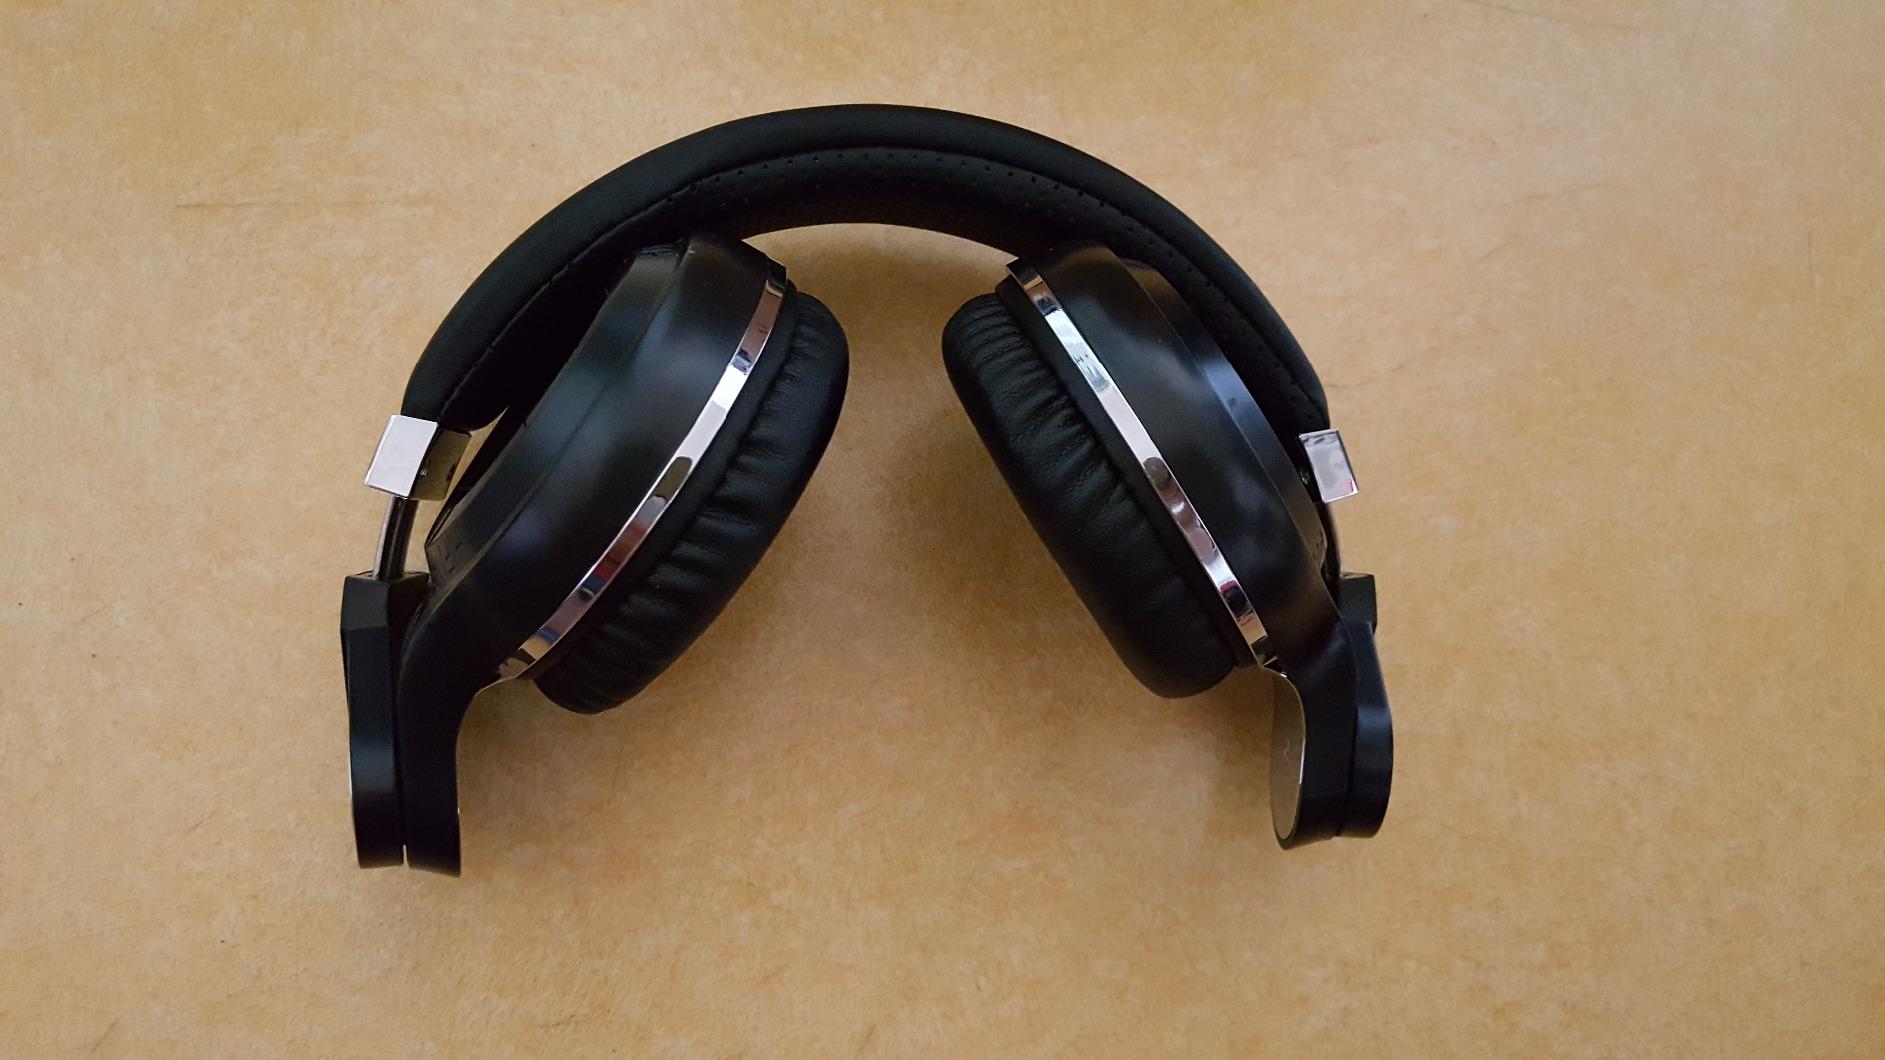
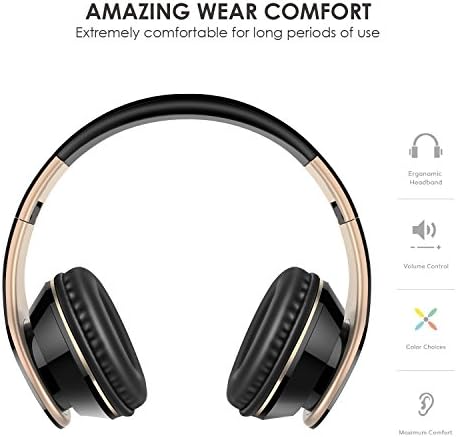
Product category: headphones
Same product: no